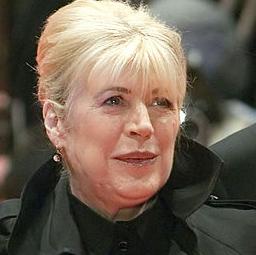
Age: 60